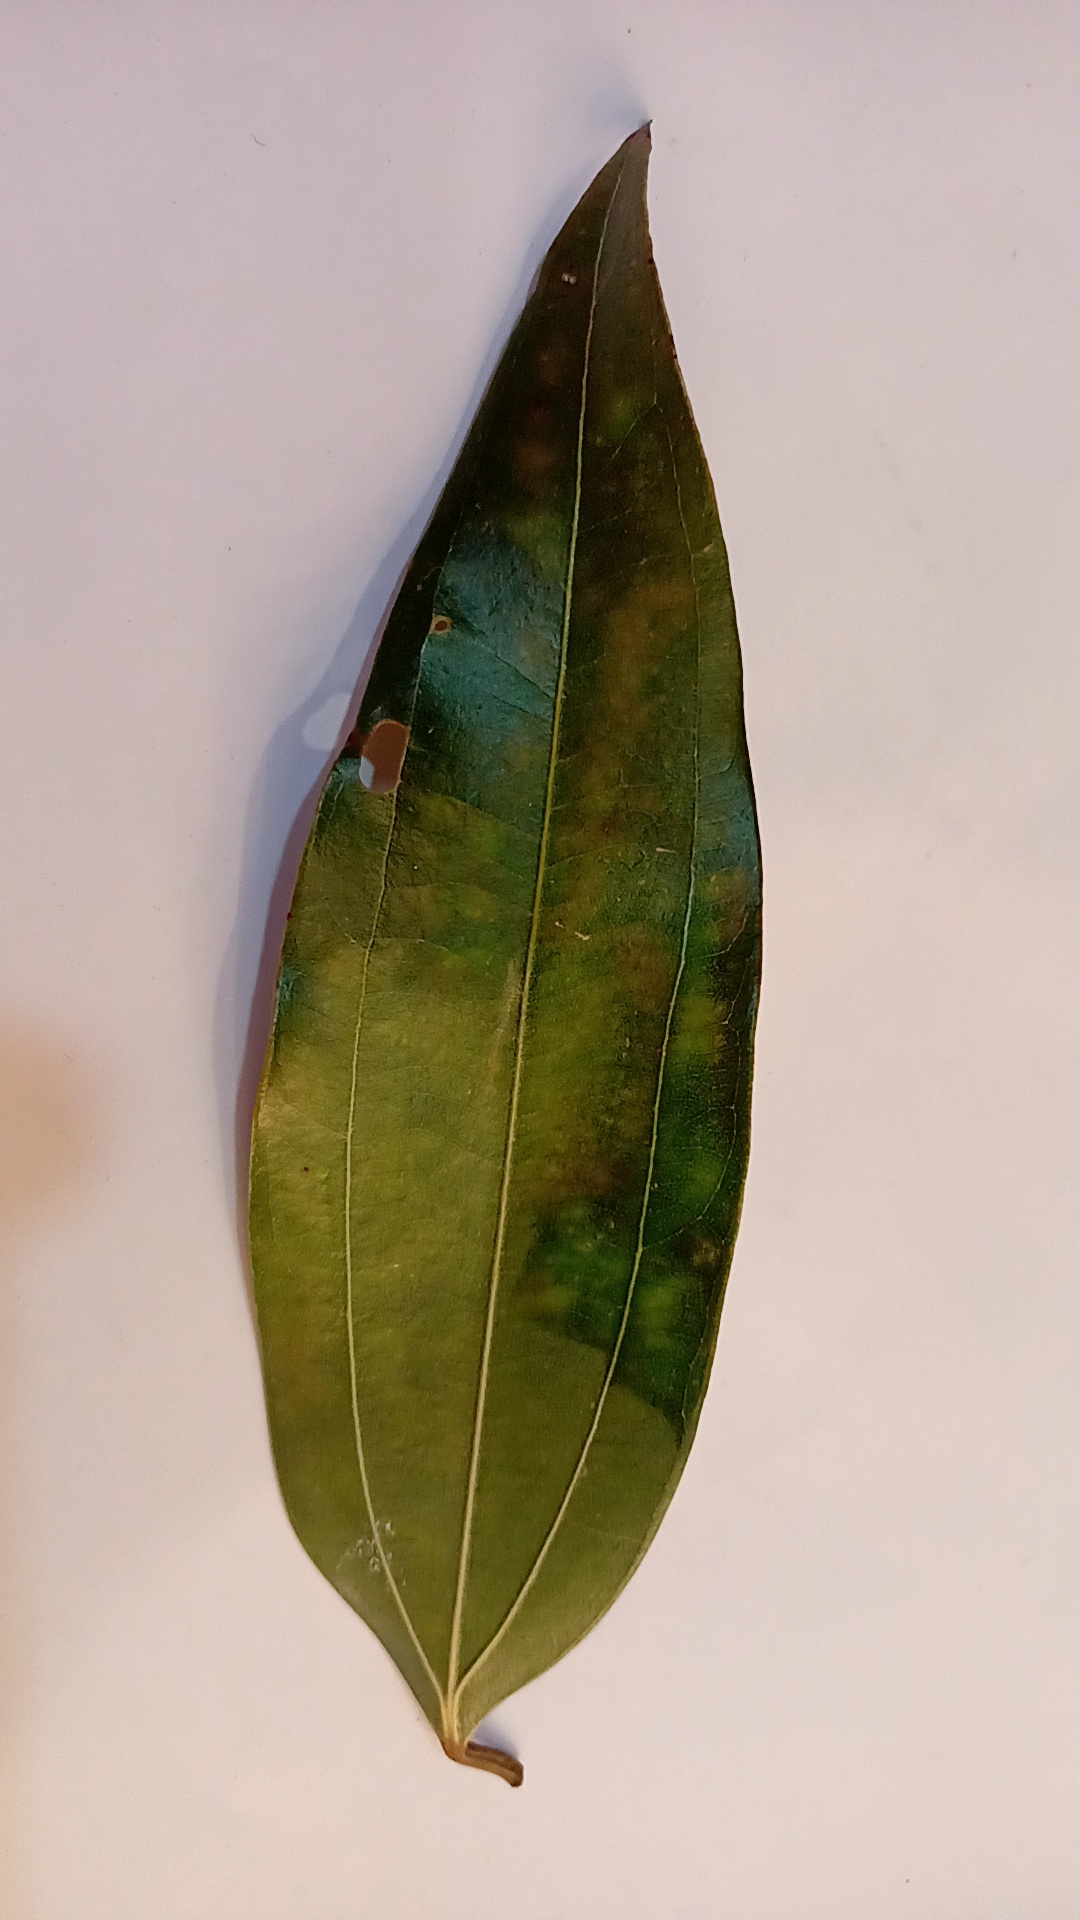
Label: Disease